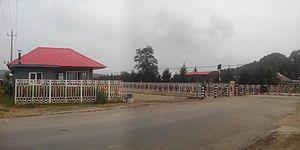
Le district de Zhen'an est une subdivision administrative de la province du Liaoning en Chine. Il est placé sous la juridiction de la ville-préfecture de Dandong.